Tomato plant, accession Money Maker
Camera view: tilt-top (135 deg); turntable rotation: 150 degrees
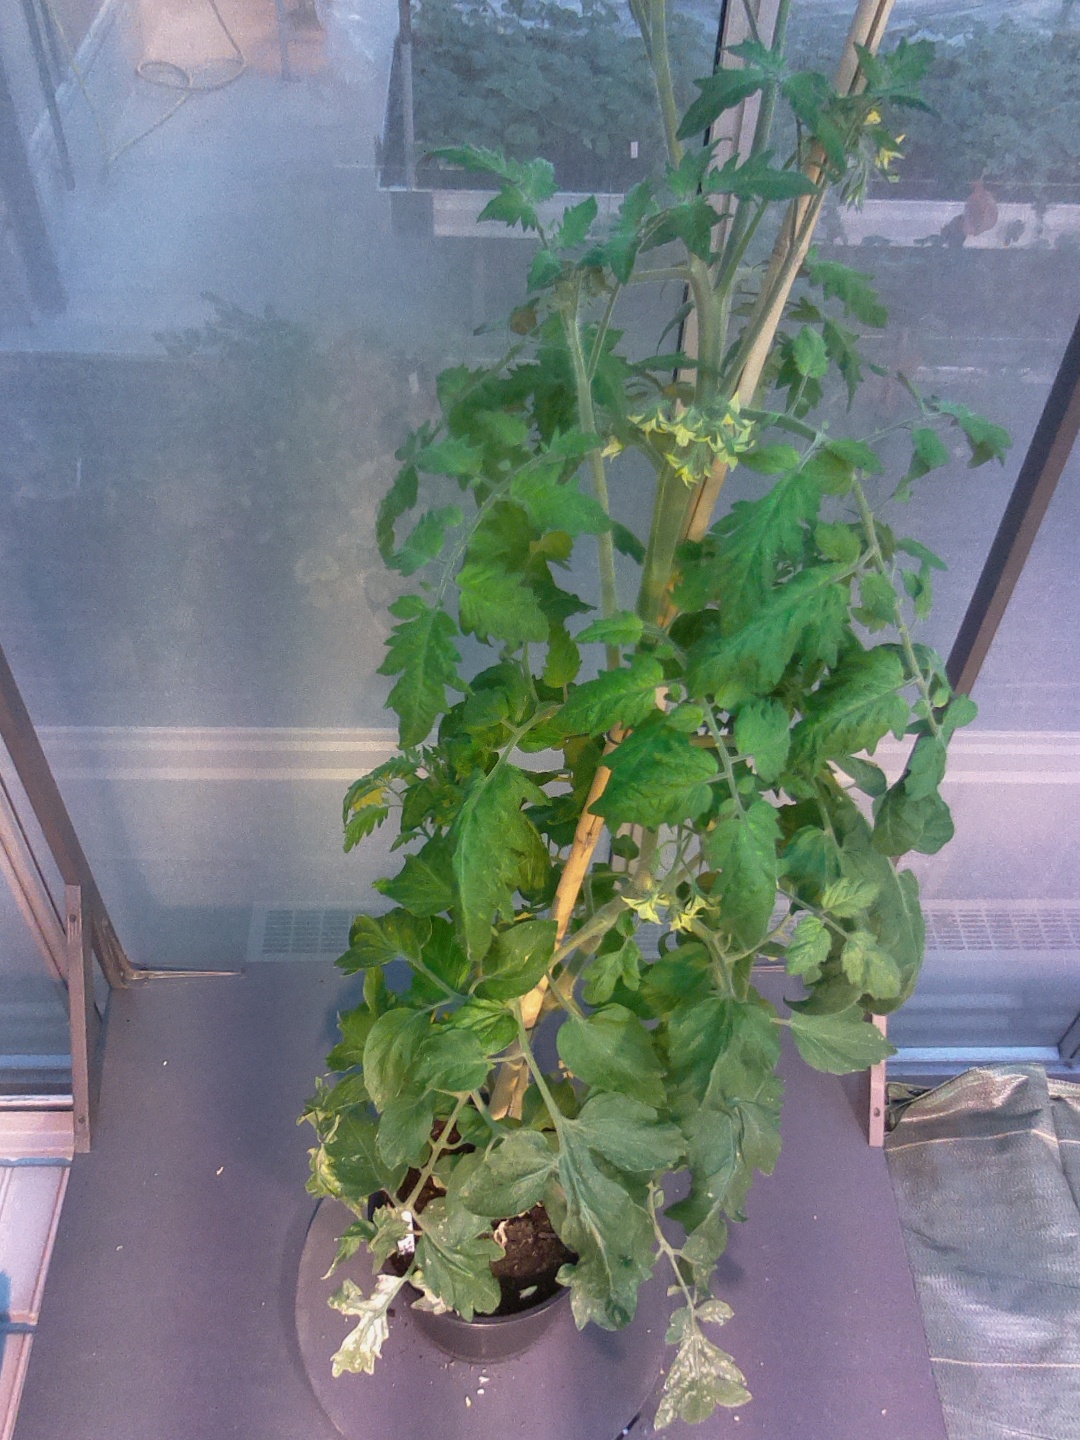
BBCH growth stage 70: Fruits at the main stem or branches visibles